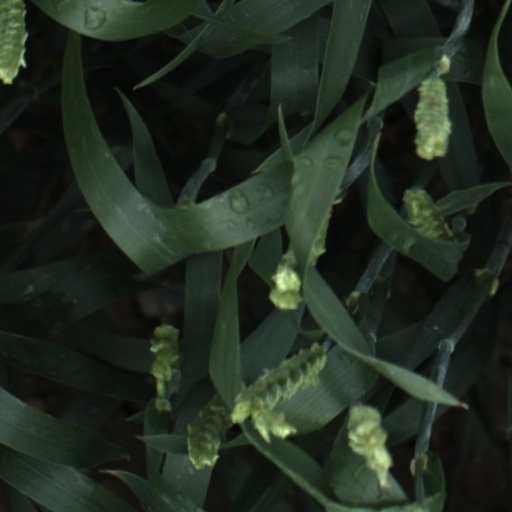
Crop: wheat